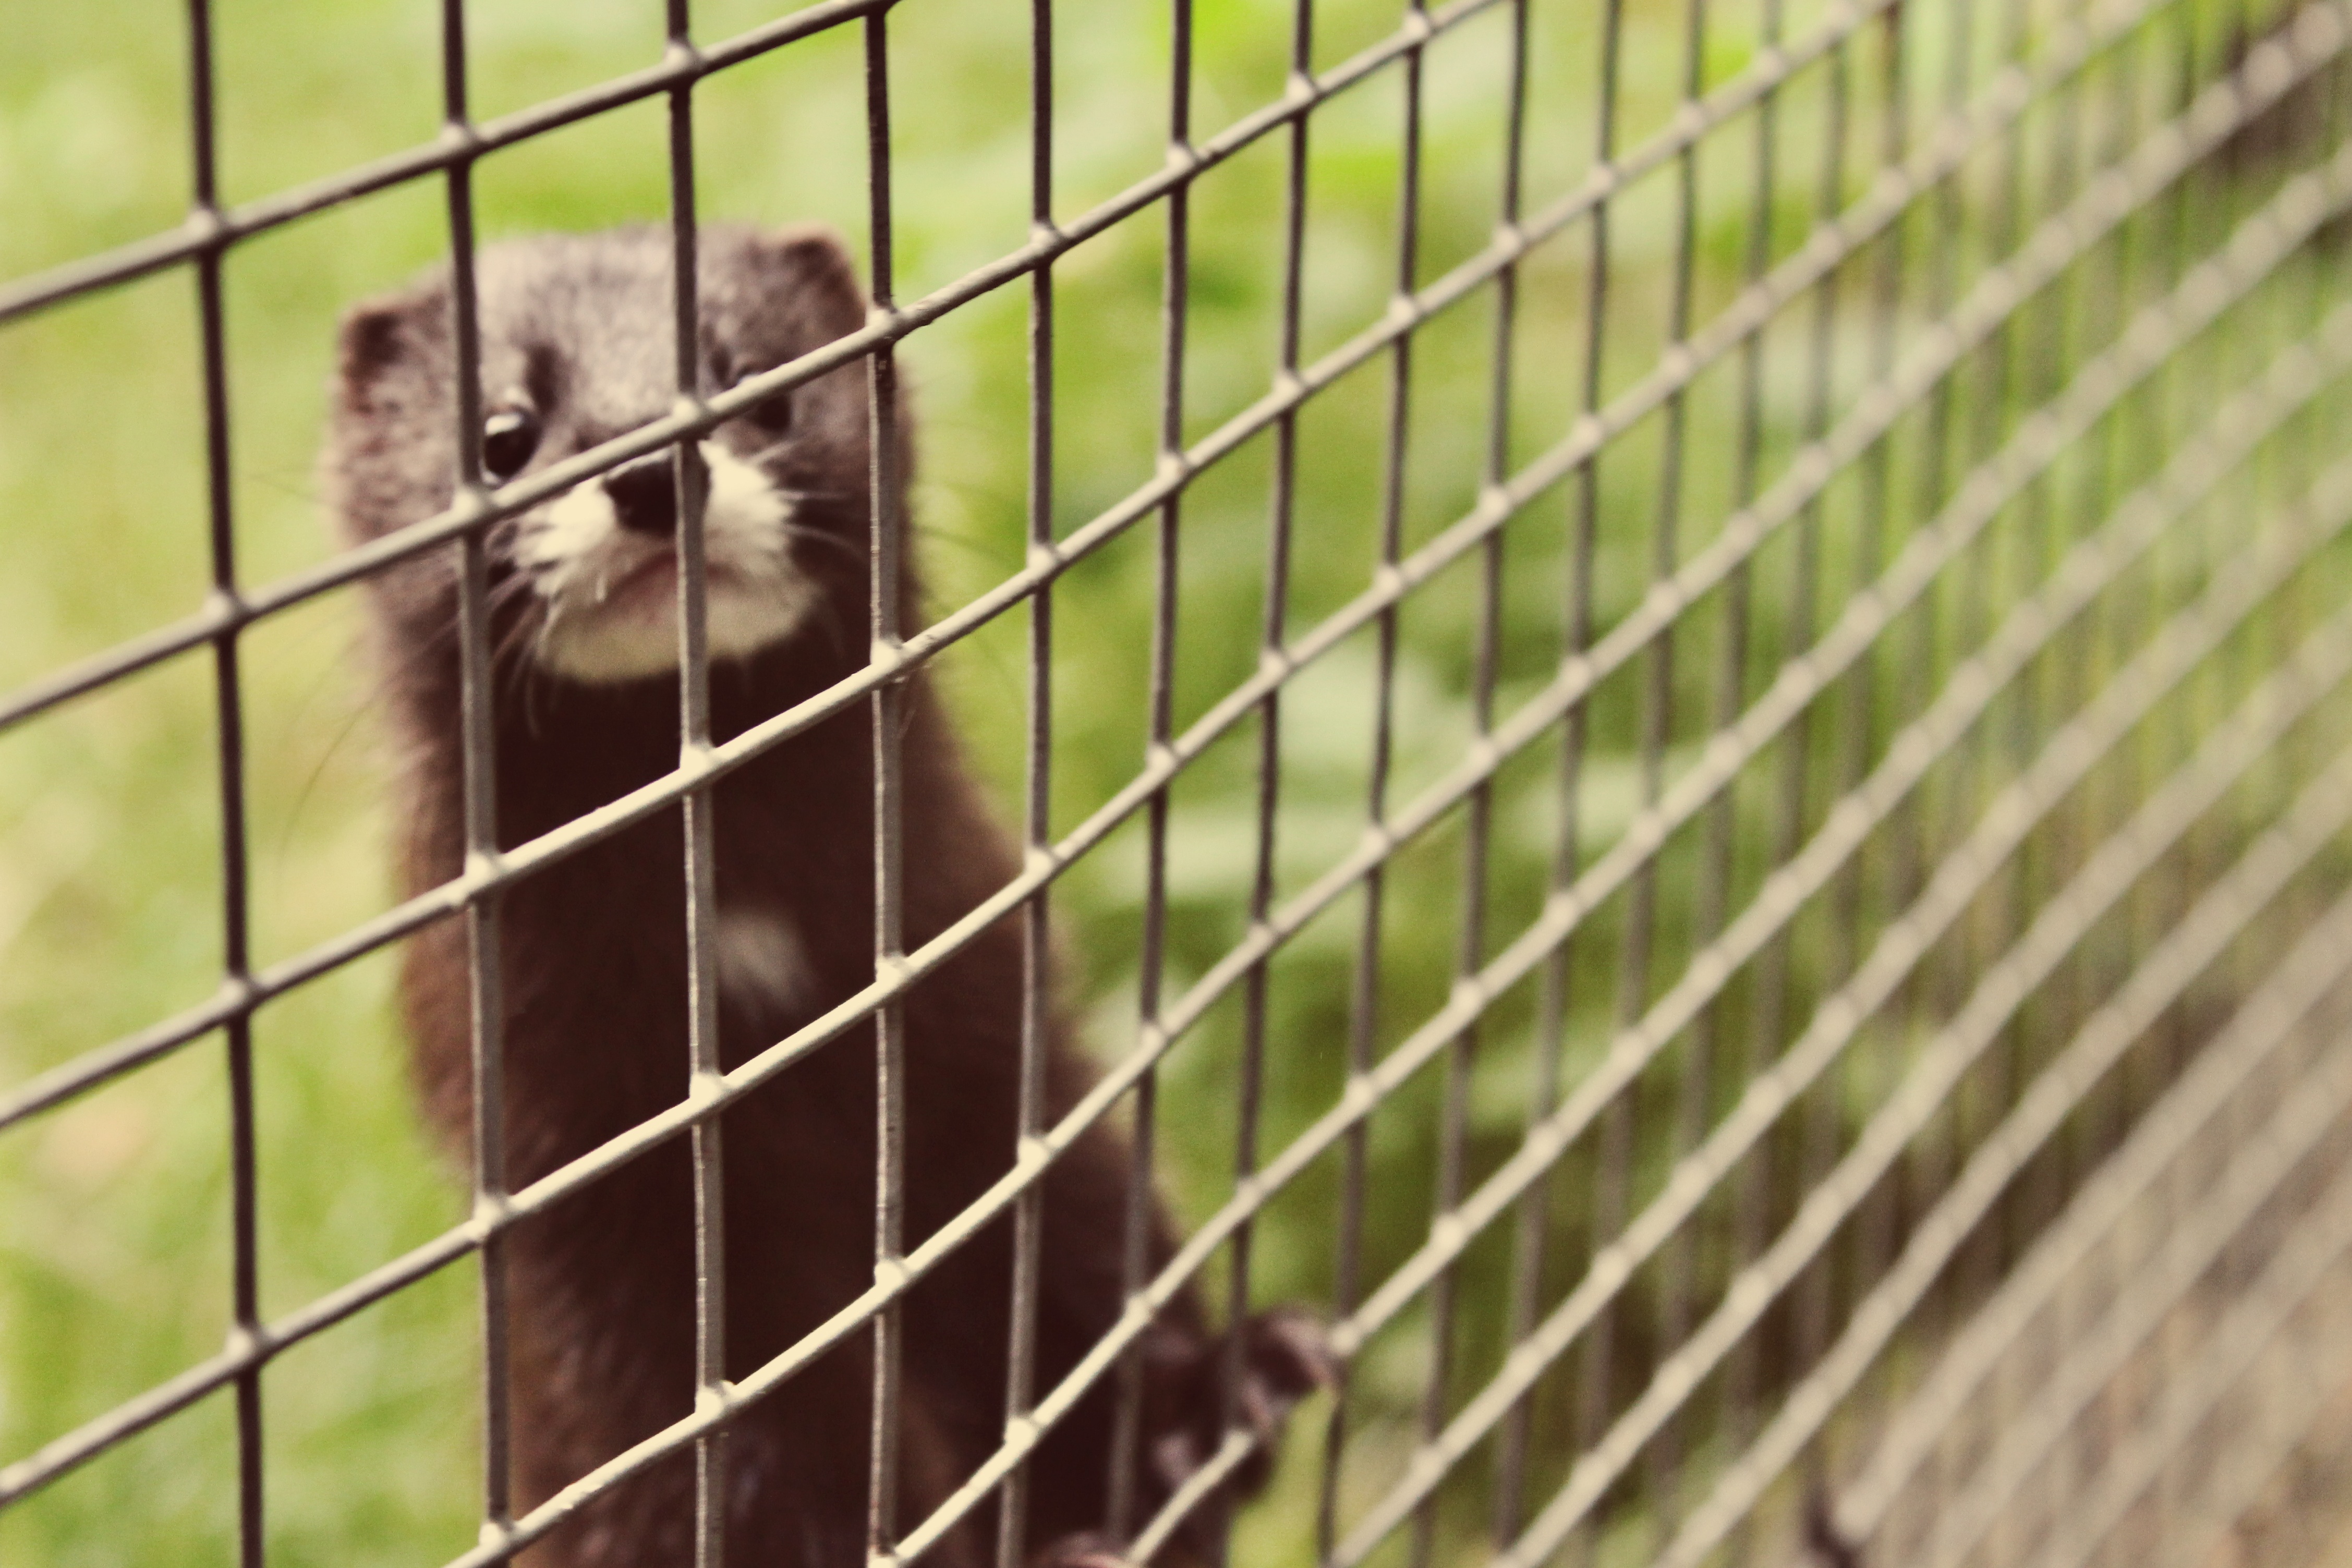
leaf, wildlife, green, cat, mammal, fauna, close up